Enid Szánthó

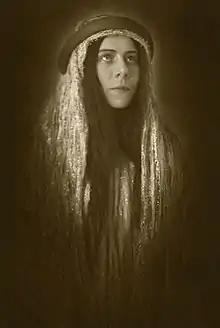
Enid Szánthó as Erda at the Bayreuth Festival,

Enid Szánthó (15 March 1907 – 1997, buried 21 April 1997) was a Hungarian operatic contralto. From 1928, she belonged to the ensemble of the Vienna State Opera and appeared at the Bayreuth Festival from 1930, first as Erda in "Der Ring des Nibelungen". She gave guest performances in opera and concert in Florence, London, Berlin, Paris, and New York at the Metropolitan Opera, where she made her debut as Fricka in 1938. Her career was de facto ended later that year when Austria came under the Nazi regime.